Shukubo

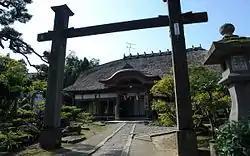
Lodging in Hagurosan

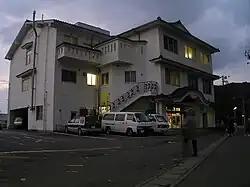
A lodging house of Yakuoji, the 23rd sacred site of The 88 sacred sites of Shikoku.

A shukubo is a temple lodging in Japan that allows visitors to stay overnight within a Buddhist temple. Originally, these facilities were designed to accommodate only monks and worshippers, but nowadays, in response to declining numbers of monk visitors, most facilities accept general tourists. Some temples, such as the ones in Mount Kōya, have open-air baths with onsen. Shukubo are now considered semi-secularized and in many towns are the only accommodations available.